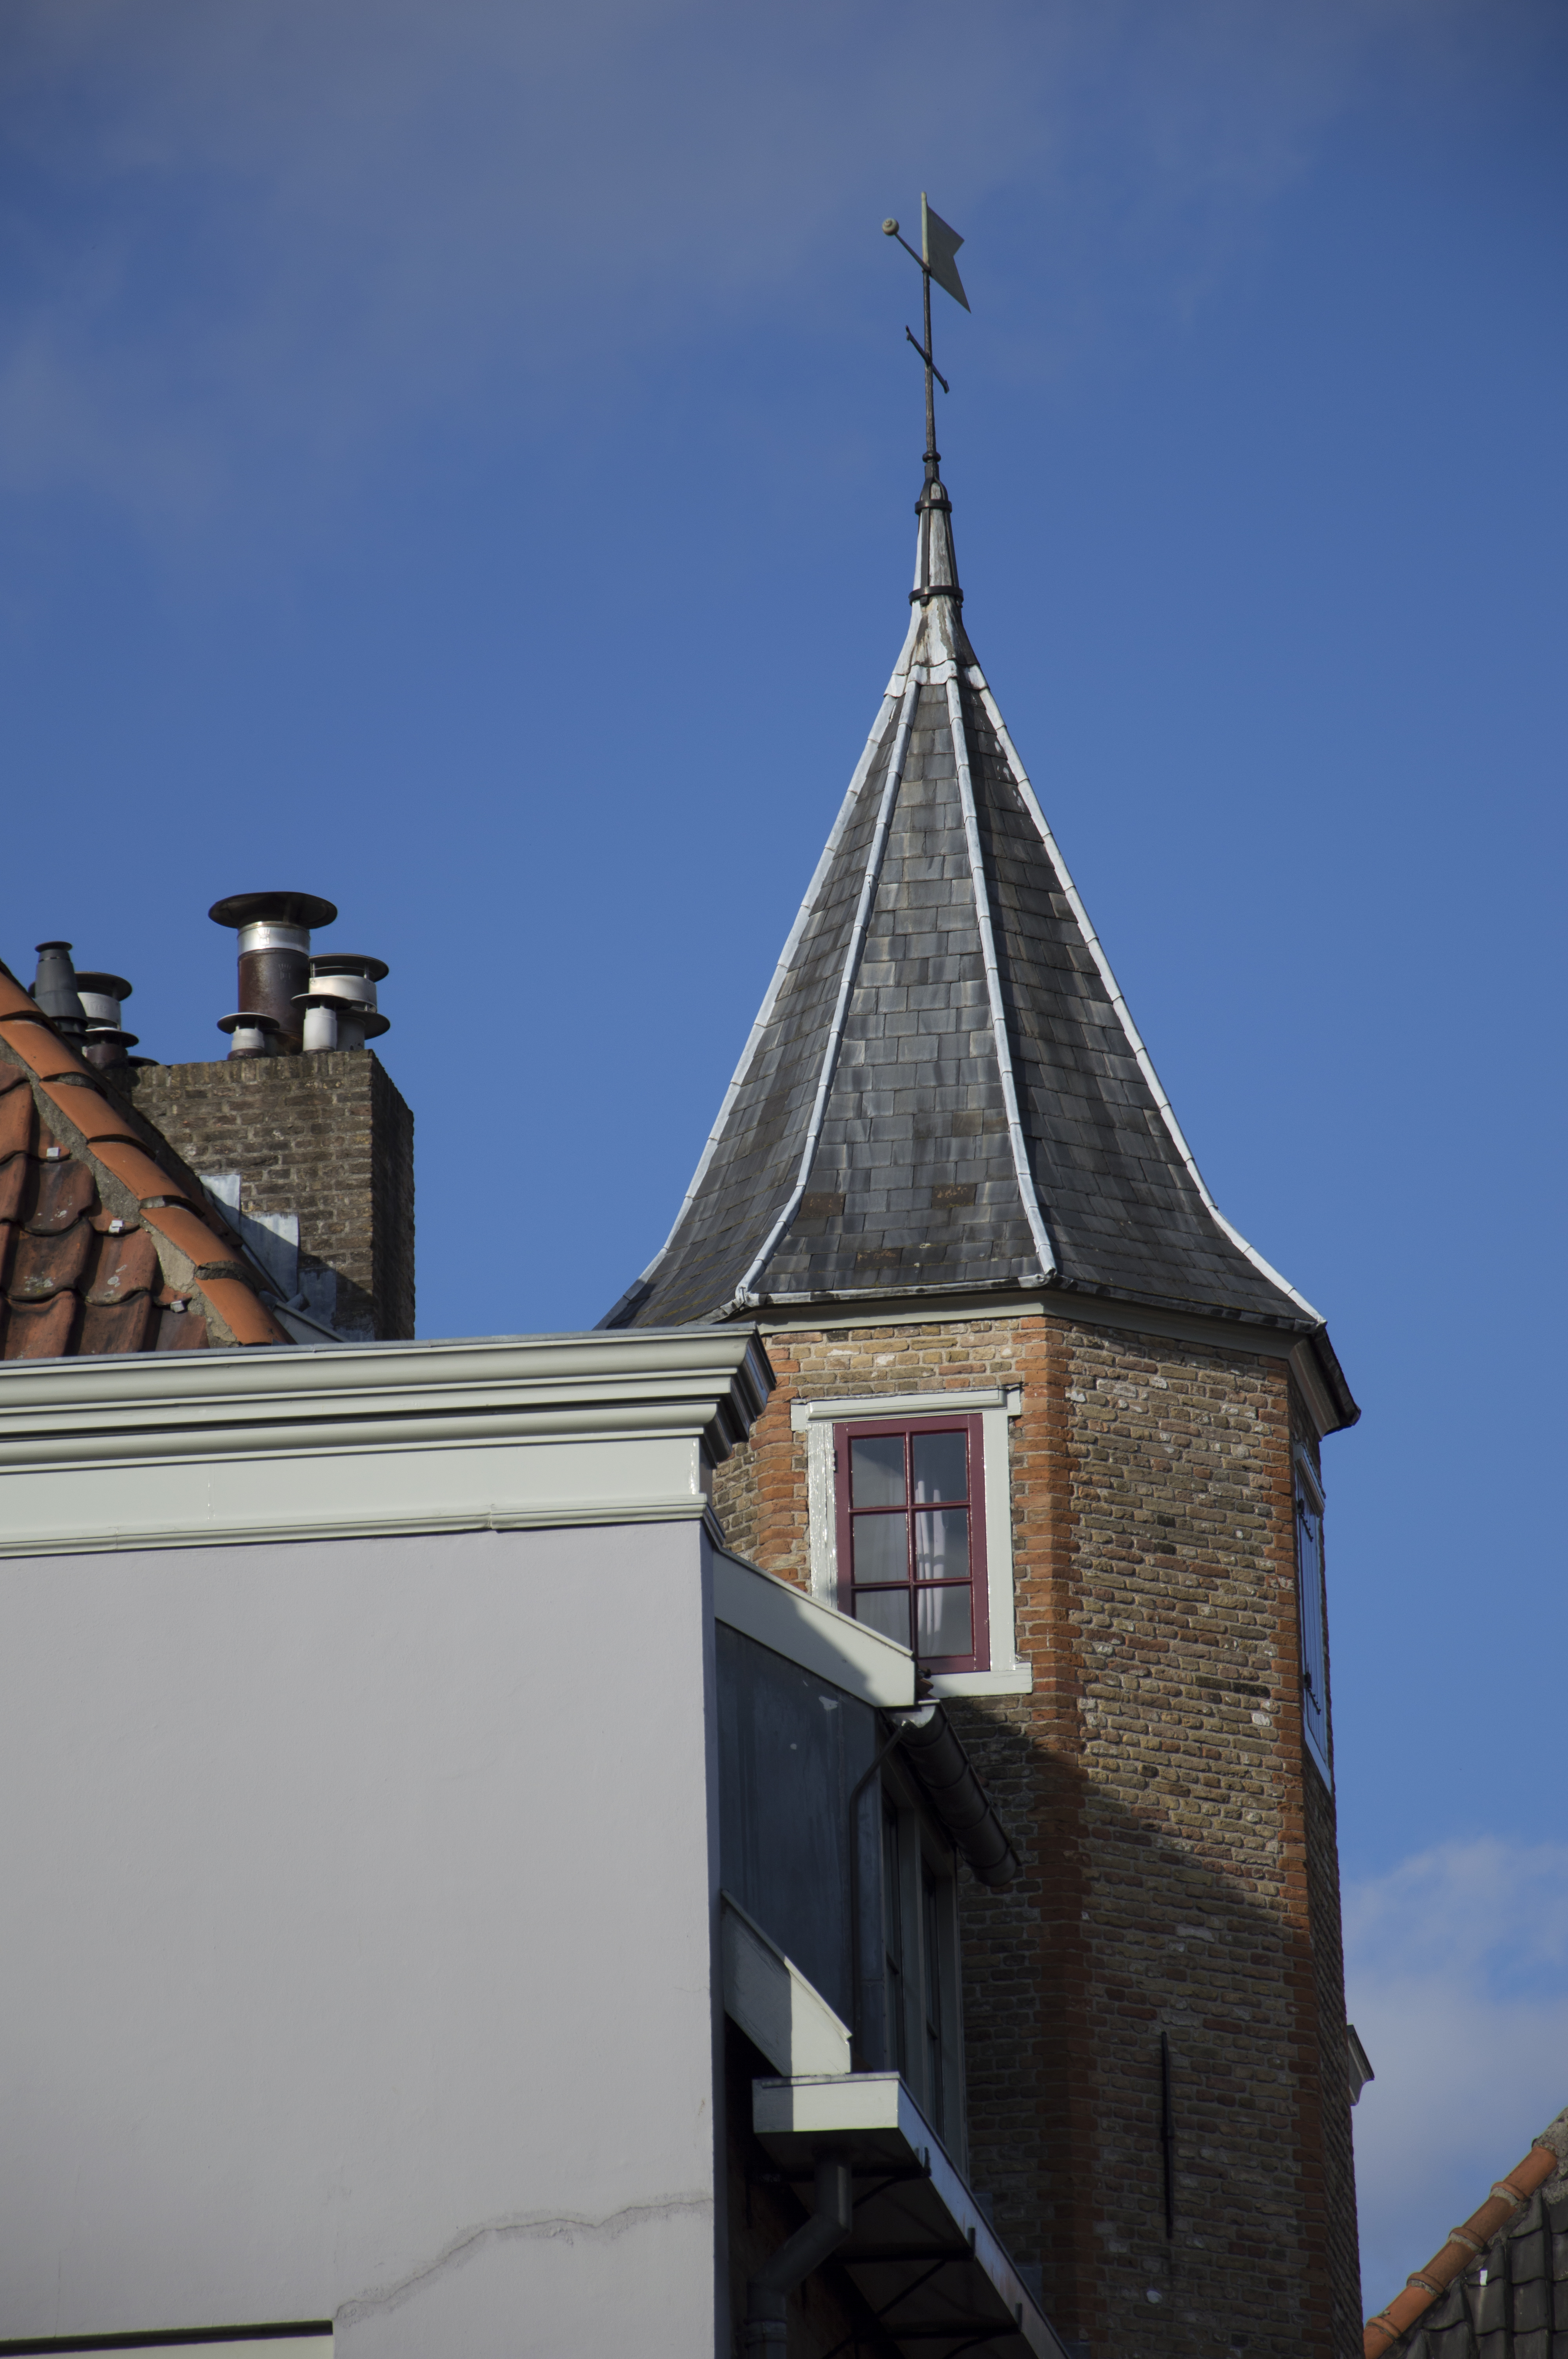
outdoor, architecture, sky, photography, building, urban, photo, tower, landmark, blue, church, chapel, nikon, historic, place of worship, bell tower, holland, nederland, netherlands, spire, steeple, dutch, turm, outdoorphotography, picture, photograph, fotos, foto, fotografie, urbanphotography, paulvandevelde, pdvandevelde, padagudaloma, landschapsfotografie, dordrecht, stadsfotografie, nederlandinfotos, historisch, stadswandeling, architectuur, pvdvfotografie, pdvandeveldedordrecht, diep, rondjedordt, dedordtevaer, dutchphotography, nederlandsefotografie, dutchphotogaraphy, totallydutch, fotografienederland, hollandsefotografie, fotografieholland, dordtmonumenteel, fotosdordrecht, fotosvandordrecht, erfgoedcentrumdiep, openmonumentendag, fotovandeweek, dordrechtmonumenteel, toren, pelserbrug, woning, leisteen, windvaan